Planet Stories

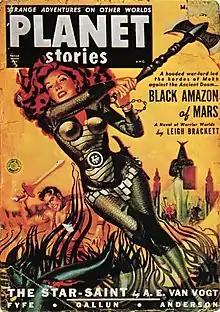
The March 1951 issue of "Planet Stories"; art by Allen Anderson

Planet Stories was an American pulp science fiction magazine, published by Fiction House between 1939 and 1955. It featured interplanetary adventures, both in space and on some other planets, and was initially focused on a young readership. Malcolm Reiss was editor or editor-in-chief for all of its 71 issues. "Planet Stories" was launched at the same time as "Planet Comics", the success of which probably helped to fund the early issues of "Planet Stories". "Planet Stories" did not pay well enough to regularly attract the leading science fiction writers of the day, but occasionally obtained work from well-known authors, including Isaac Asimov and Clifford D. Simak. In 1952 "Planet Stories" published Philip K. Dick's first sale, and printed four more of his stories over the next three years.